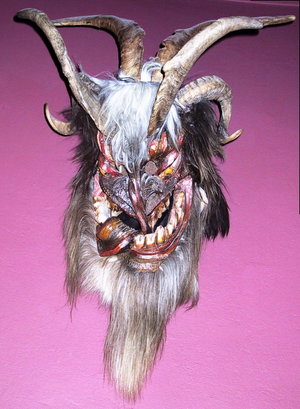
Den vilde jagt / Middelalderen
En maske, der forestiller en percht – dvs. en af Perchtas ledsagere, i nogle egne leder af jagten.
Den vilde jagt var en folkloristisk forestilling om et eller flere overnaturlige væsner, der i vildskab jagede enten over himmelen, over jorden eller i luften lige over den. Denne forestilling har været udbredt over hele Nord-, Vest- og Centraleuropa og havde dybe rødder i førkristne mytologier.